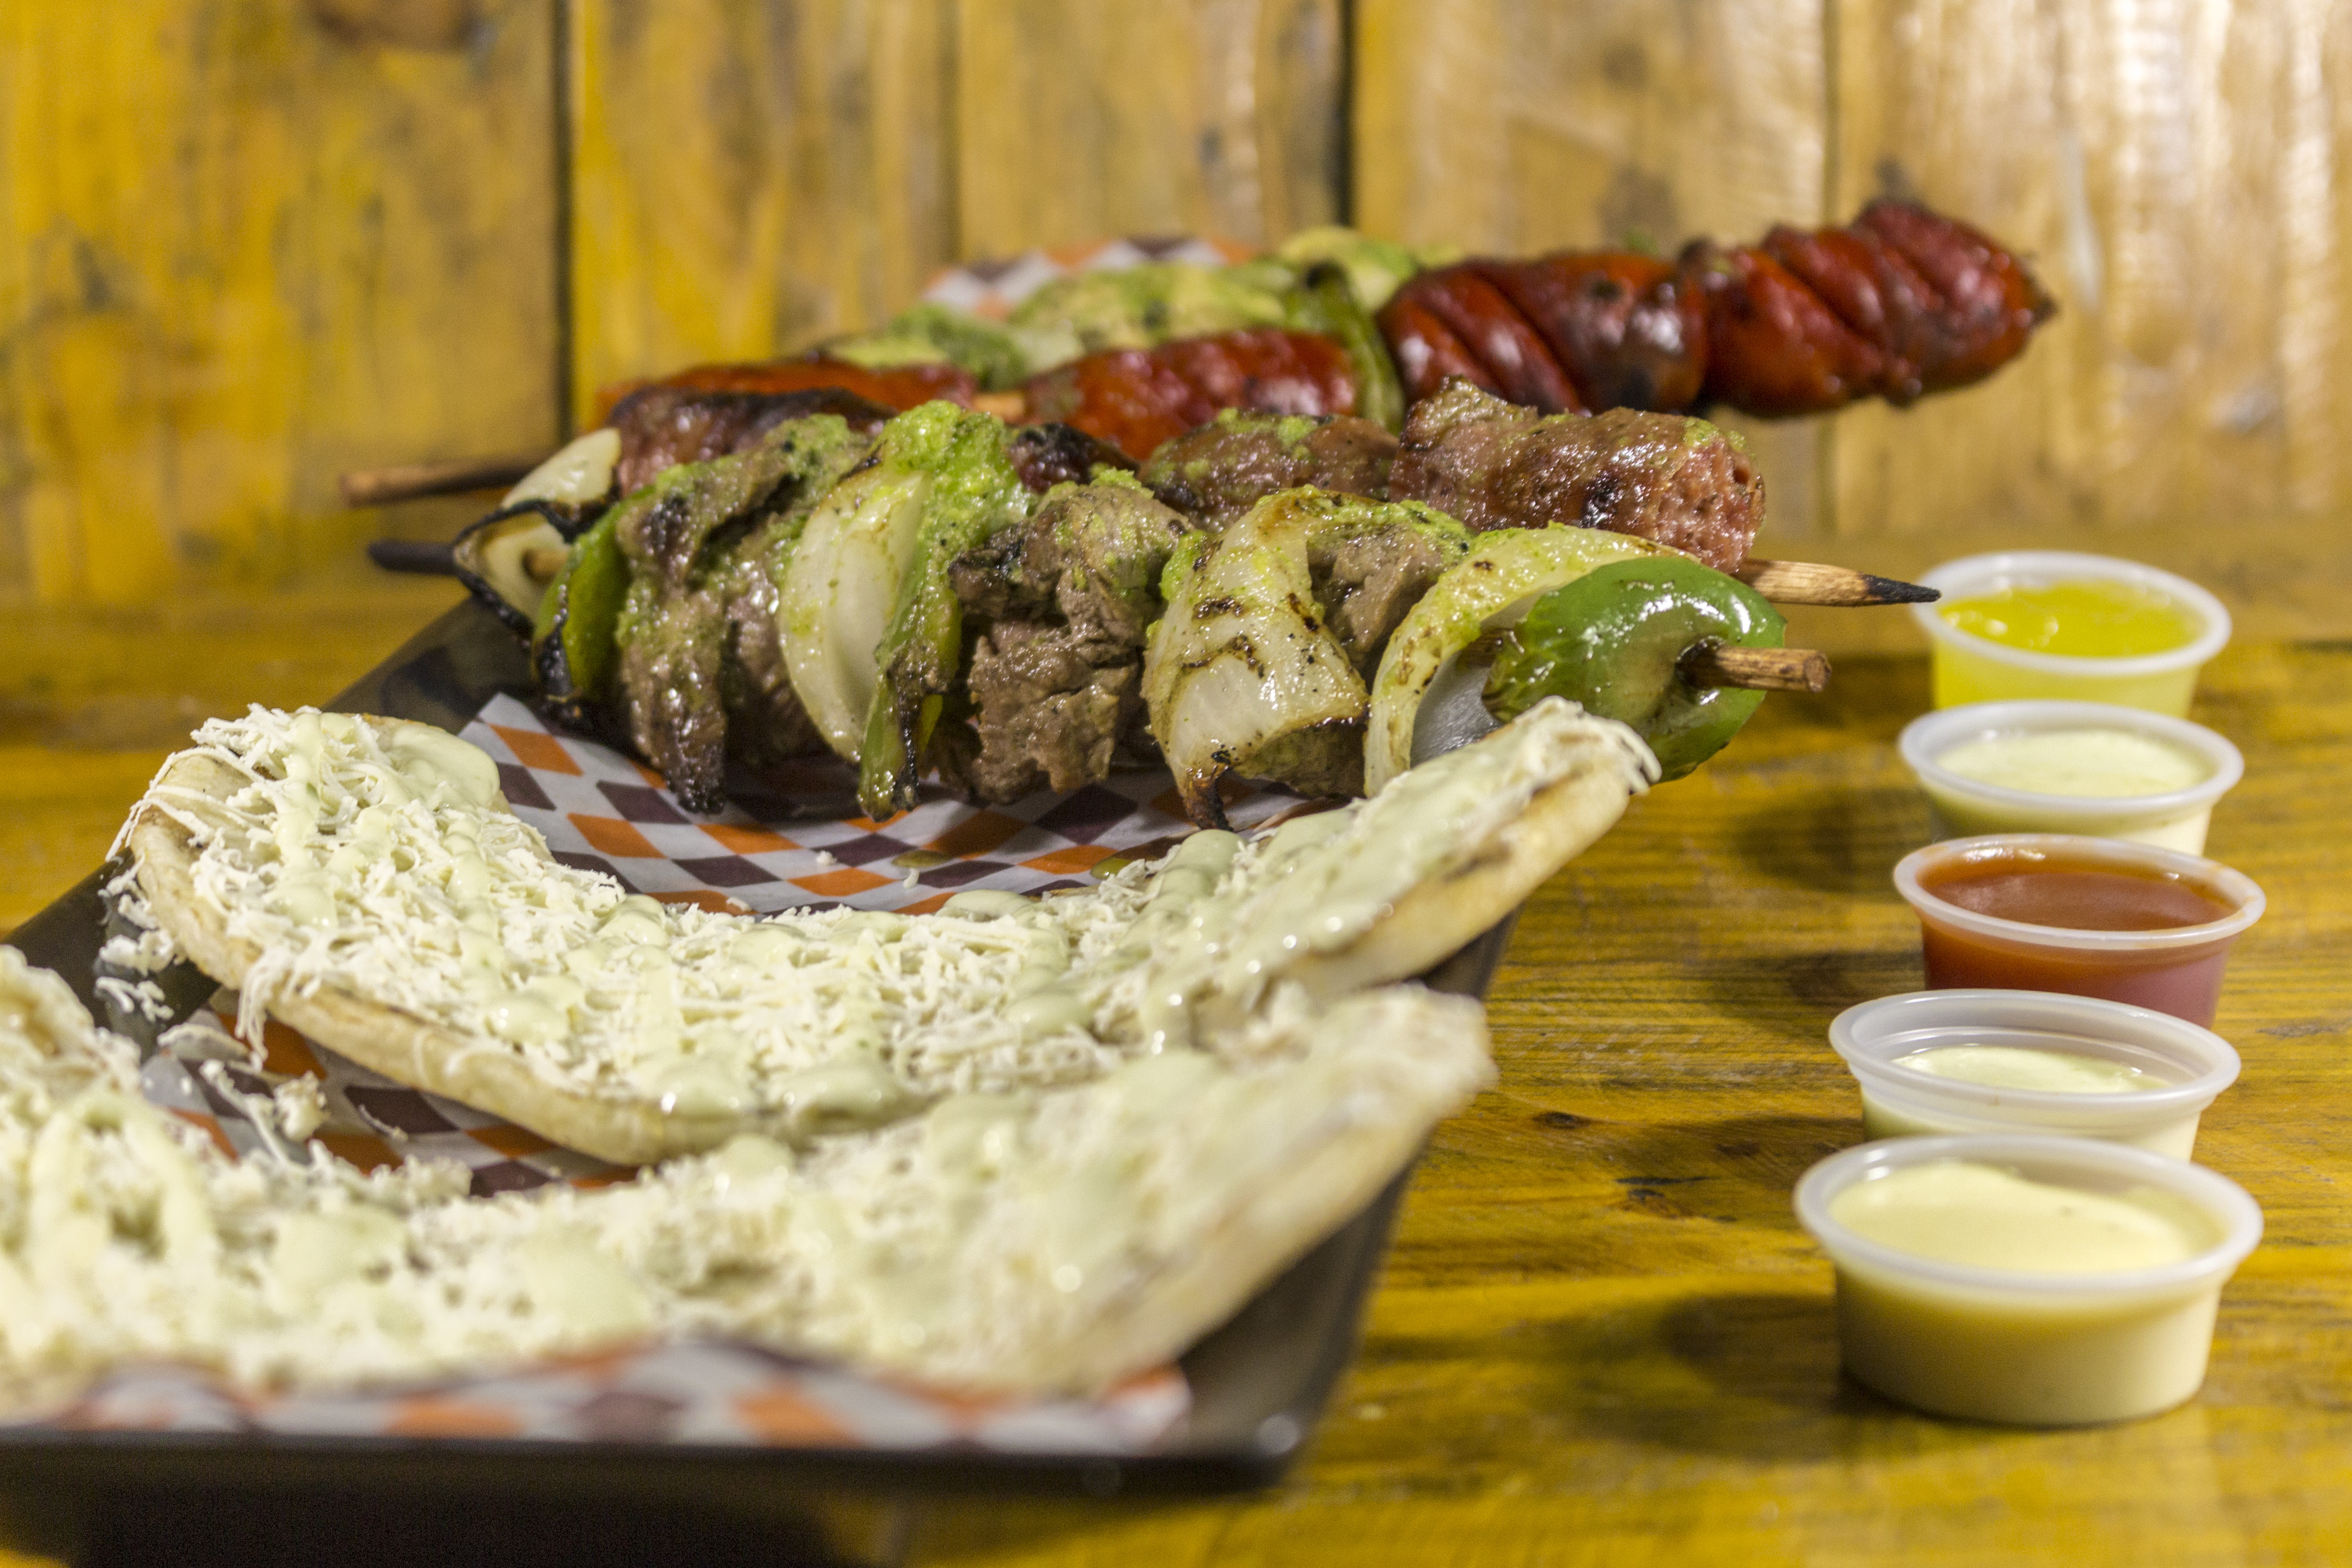
food, dish, cuisine, ingredient, platter, vegetarian food, finger food, produce, brunch, vegetable, meal, recipe, appetizer, still life, mediterranean food, salad, antipasto